Left-interventionism

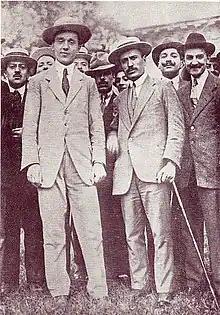
Filippo Corridoni with Benito Mussolini during a 1915 interventionist demonstration in Milan

On 18 October 1914, Benito Mussolini, editor of the PSI's official newspaper "Avanti!" "Foirward!) and until then a supporter of Italian neutrality as per party directives, published an article on the third page, in which he argued that maintaining the neutral country line would have ghettoized the movement, relegating it to a subordinate position. He proposed arming the people for war; once it was over, they would be turning against the structures of the liberal and bourgeois state, giving rise to a revolution and the triumph of socialism. This cost Mussolini his removal from the newspaper on 20 October 1914, also the date in which the PSI published a manifesto in which it was reiterated its opposition to the conflict, and a few weeks later, on 8 November 1914, the same party reunited in Bologna to unanimously express the position of incompatibility between socialism and war.